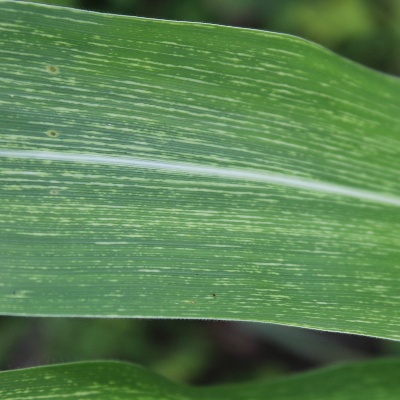
Crop: Maize
Condition: streak virus